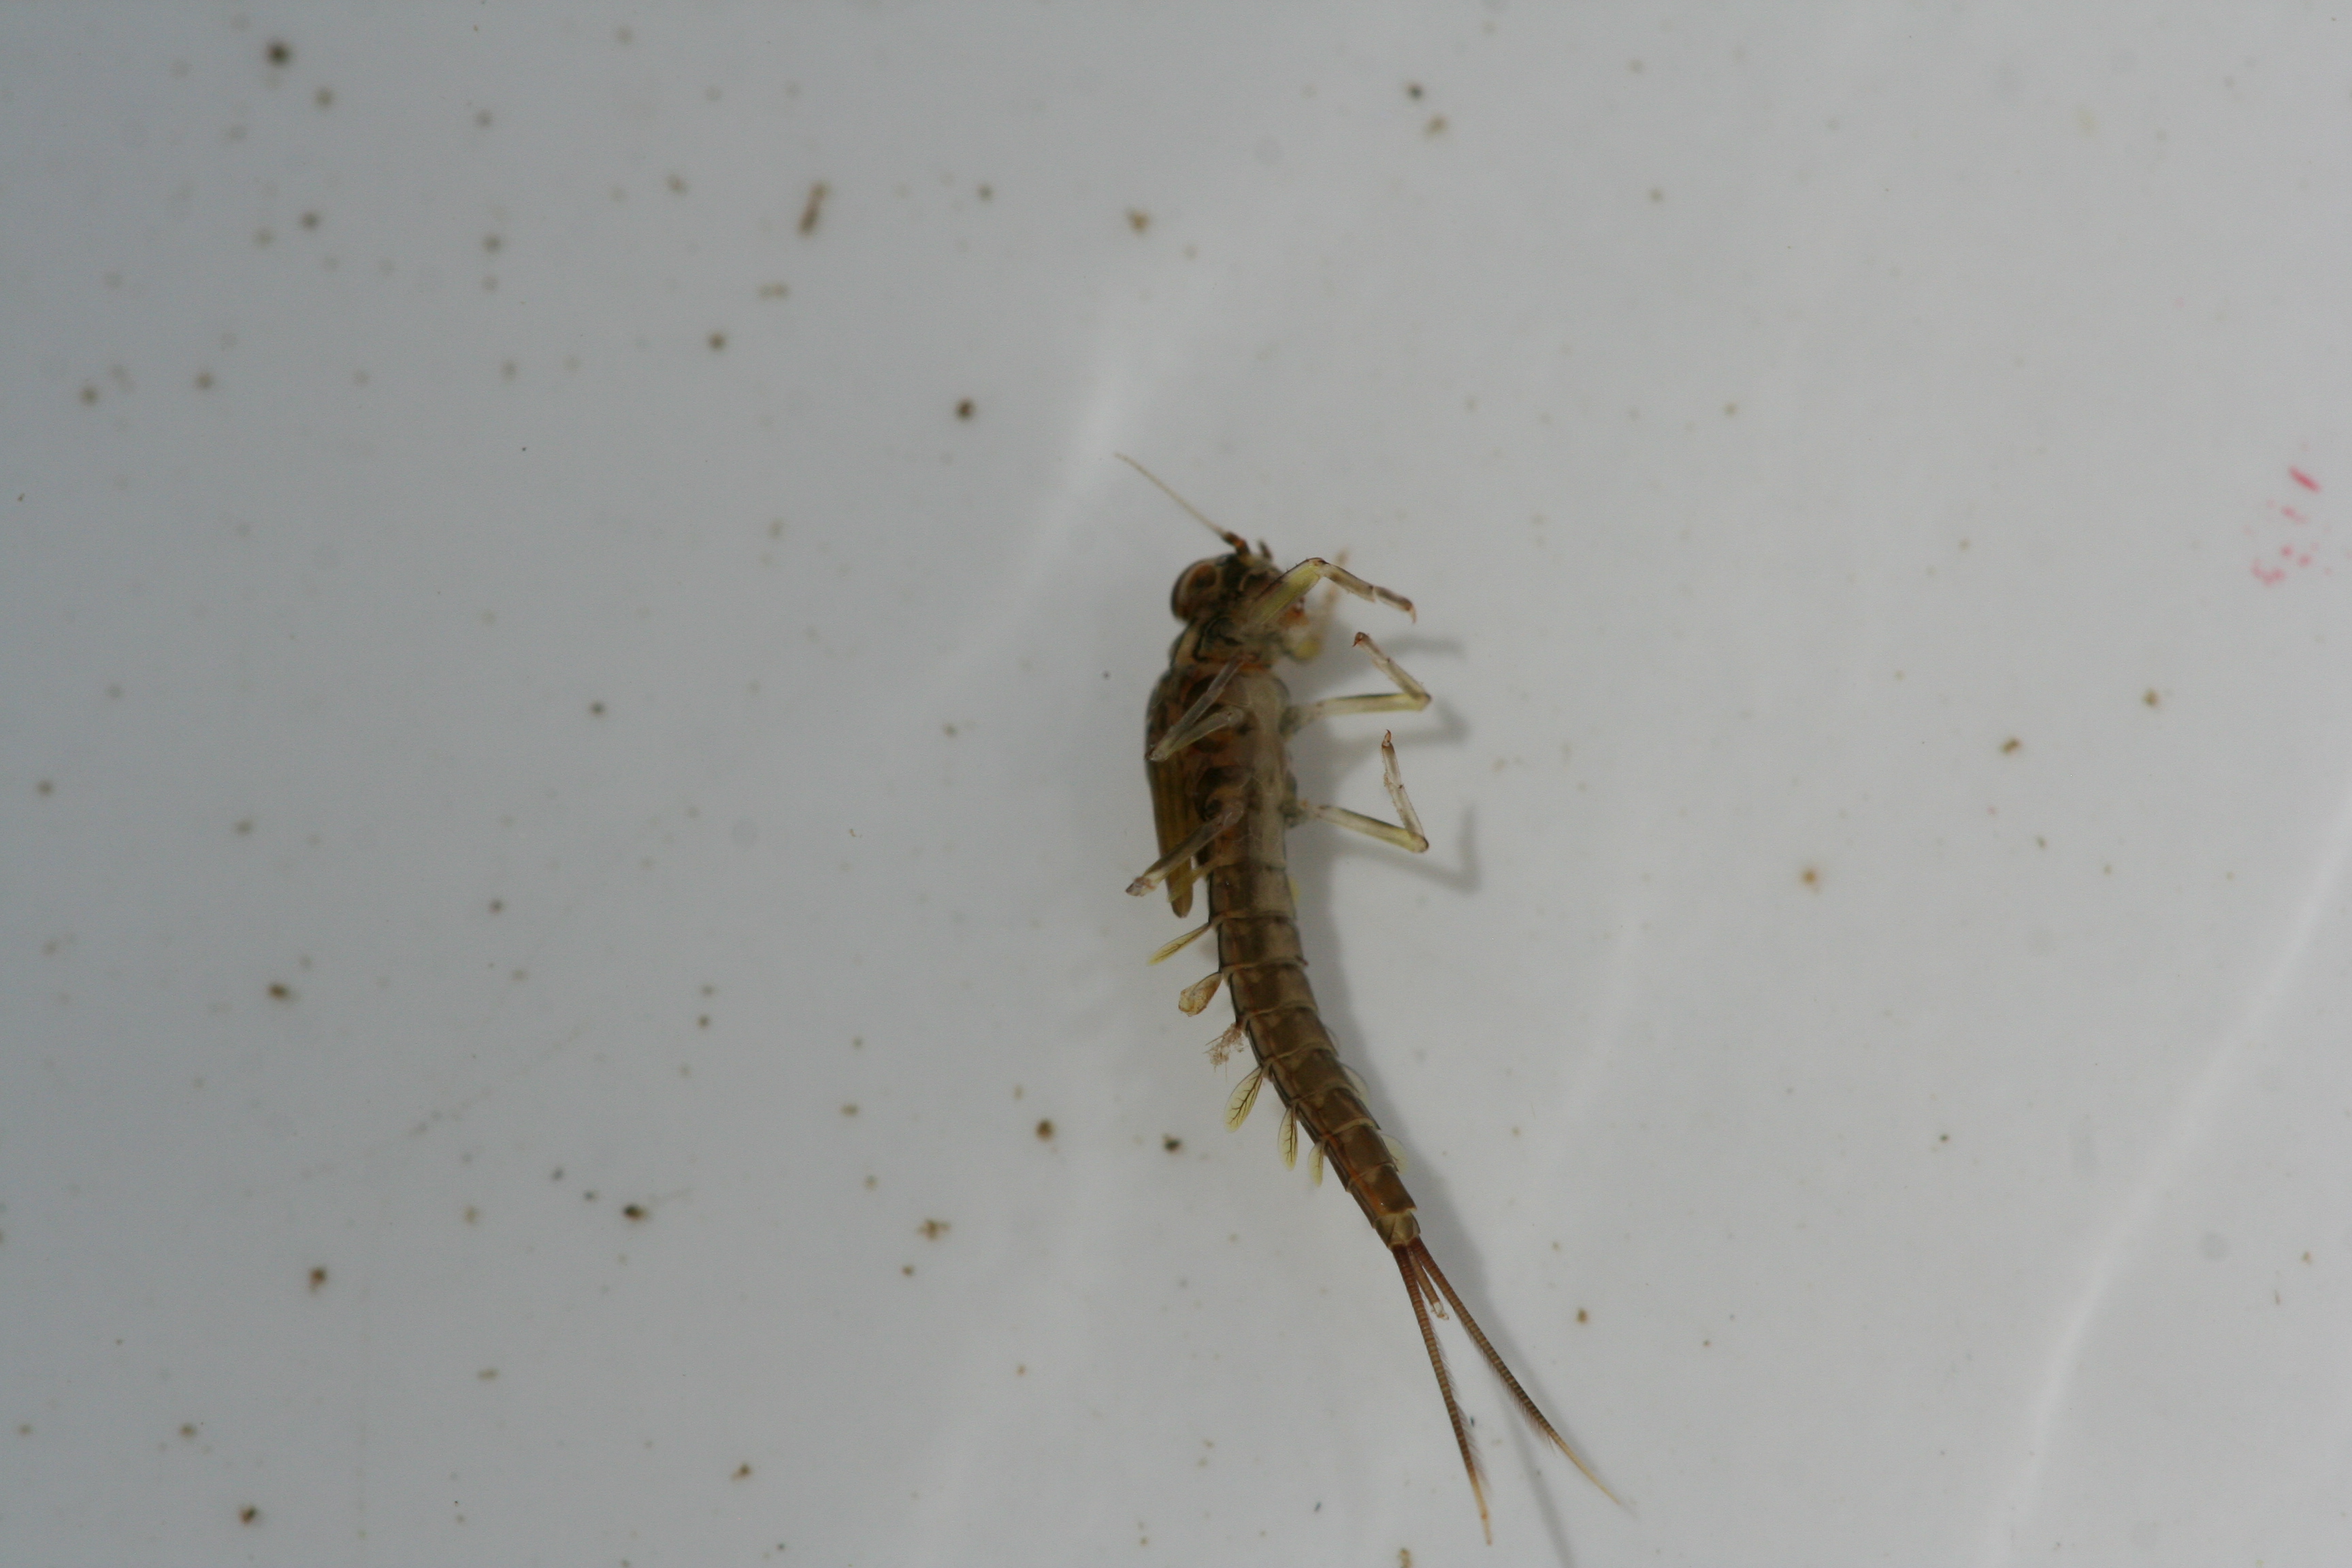
Macroinvertebrate group: minnow_mayflies